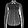
Label: Shirt